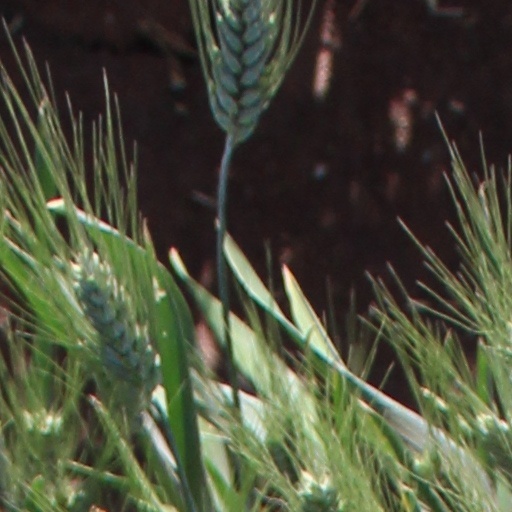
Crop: wheat